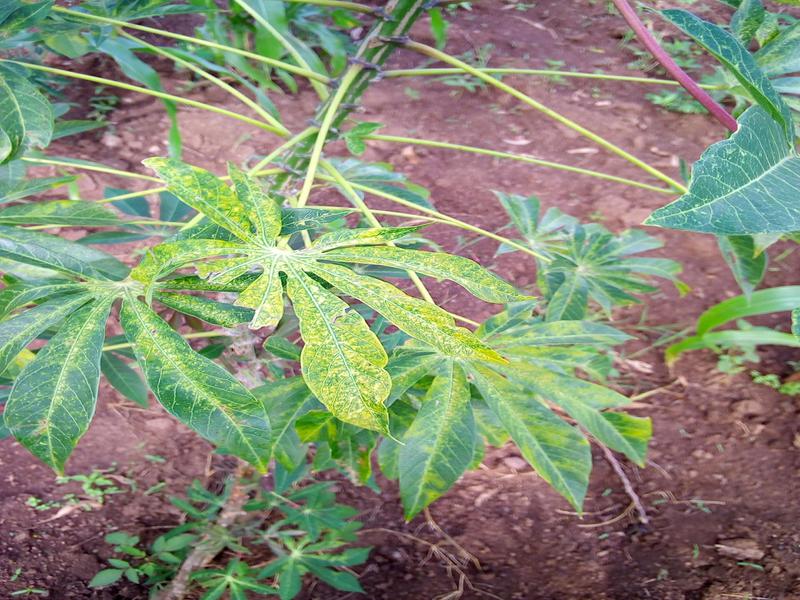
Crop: cassava
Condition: mosaic_disease